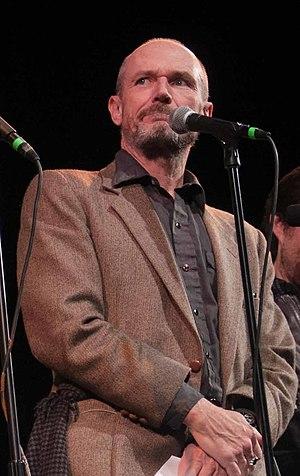
Toby Huss est un acteur américain, né le 9 décembre 1966 à Marshalltown, dans l'Iowa.